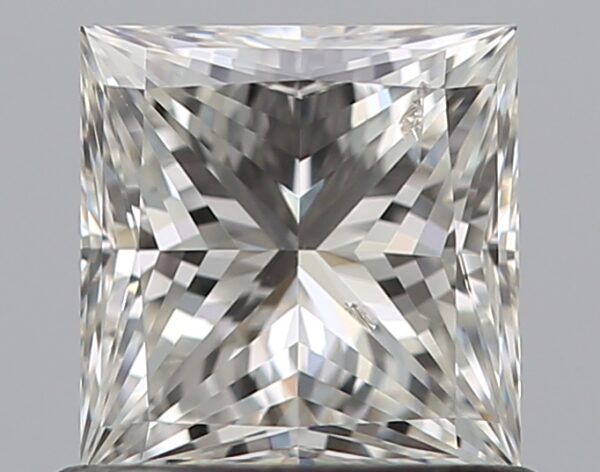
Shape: princess
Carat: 0.81
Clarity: SI2
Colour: H
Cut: EX
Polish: EX
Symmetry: VG
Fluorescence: N
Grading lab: GIA
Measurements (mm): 5.18 x 5.03 x 3.68